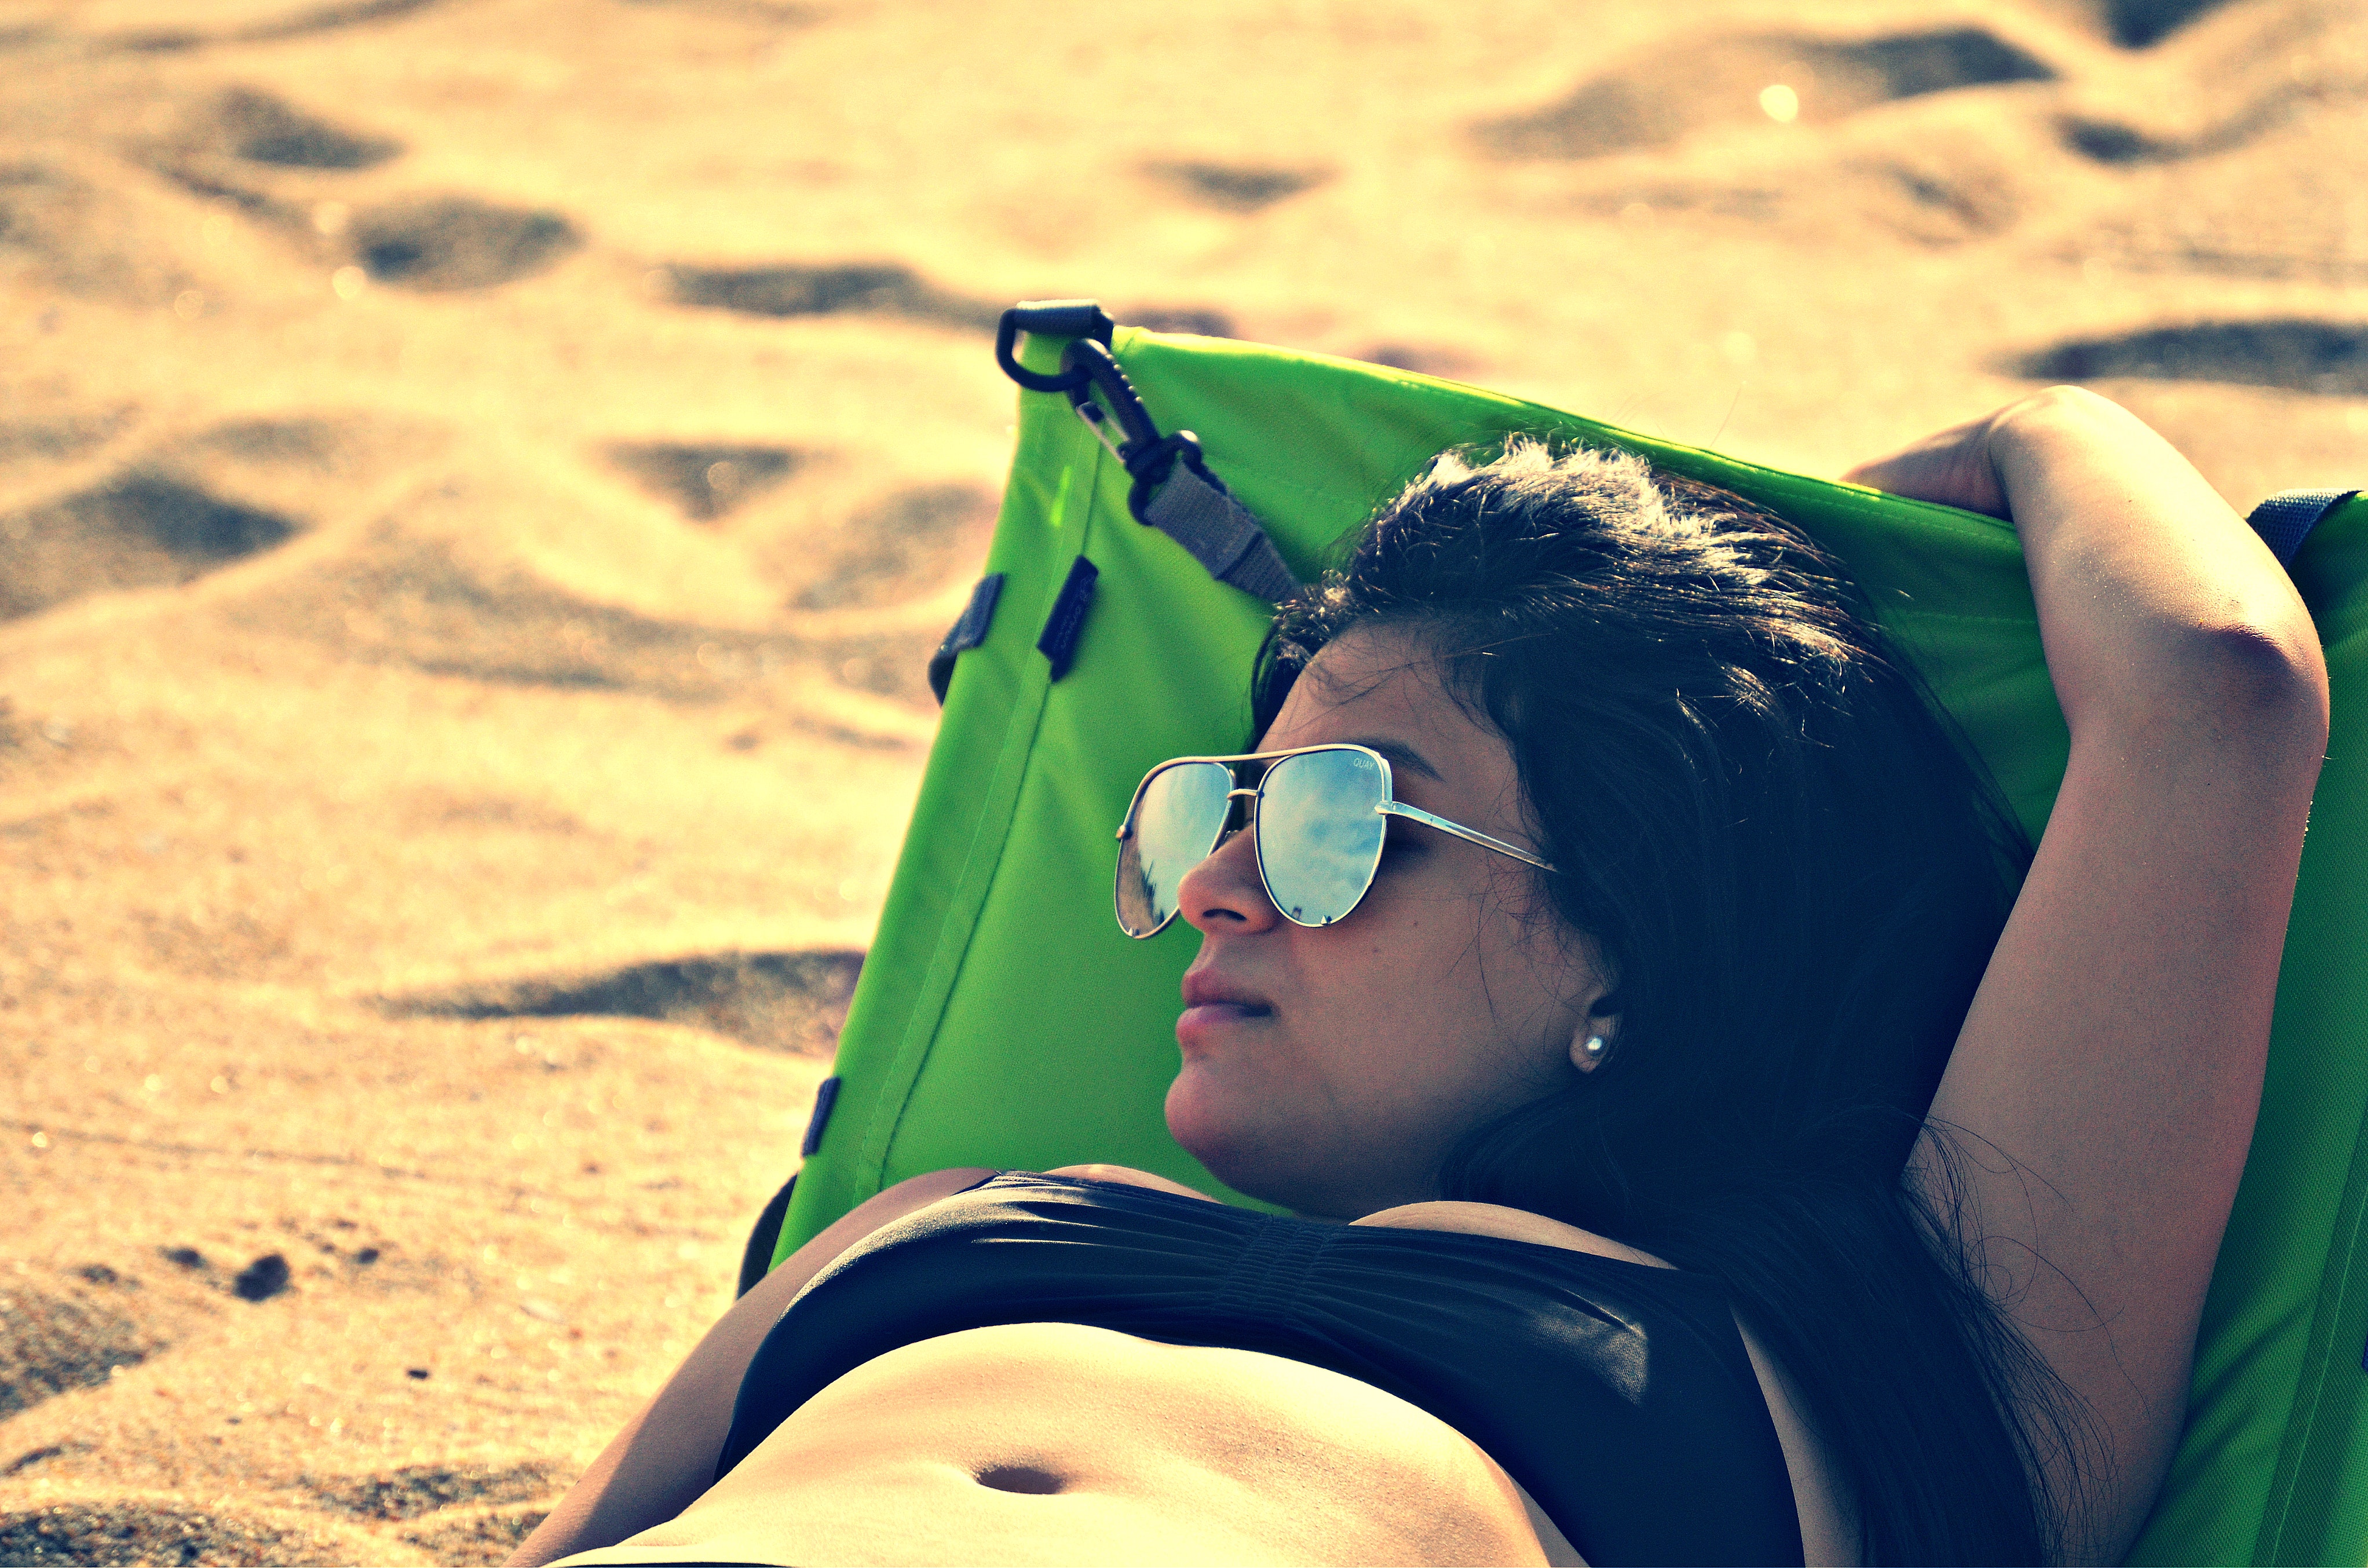
eyewear, sunglasses, green, sun tanning, sand, summer, glasses, cool, vacation, fun, beach, sunlight, leisure, photography, happy, sea, vision care